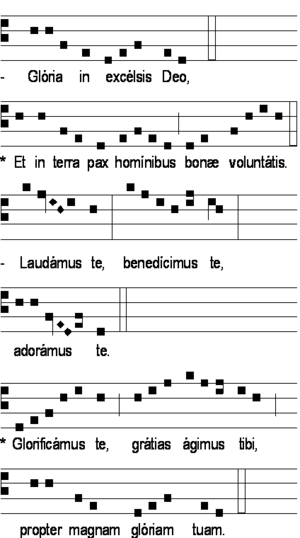
La latinité, toujours trouvée dans le chant grégorien, est l'une des caractéristiques les plus importantes de ce chant, qui assure la qualité liturgique ainsi que musicale, en dépit de l'ancienneté de celui-ci.
Le Gloria in excelsis Deo, ou Gloire à Dieu, est une hymne liturgique chrétienne, chantée au cours de la célébration de la messe catholique.
Après les réformes liturgiques de Vatican II, le pape Paul VI fit publier en 1974, par l'intermédiaire de Congrégation pour le culte divin, le livret Jubilate Deo dans l'intention de faciliter l’achèvement de l'unité et de l’harmonie spirituelle et fraternelle des catholiques par cette tradition vivante du passé. Dans la lettre accompagnant le guide envoyée à tous les évêques et responsables de communautés religieuses, Paul VI écrivit aussi que ceux qui essayent d'améliorer le niveau du chant paroissial ne peuvent refuser au chant grégorien la place qui lui est due. En tant que tel, le pape présenta ce guide comme indiquant le "répertoire minimum de chants grégoriens" que doivent connaitre et chanter les fidèles, la plupart étant issus du graduel romain. Le texte parut en français dans La Documentation catholique du 2 juin 1974.
Le chant grégorien est un chant monodique qui se caractérise fortement de sa composition liturgique. En dépit de son ancienneté, le répertoire de celui-ci aussi adapte rigoureusement au rite romain.
La prose signifie, dans le domaine musical, soit une forme de chant ancien, soit un genre de chant liturgique syllabique.